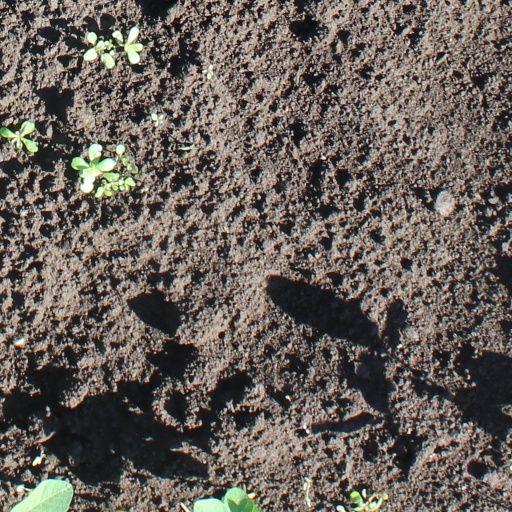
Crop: soybean